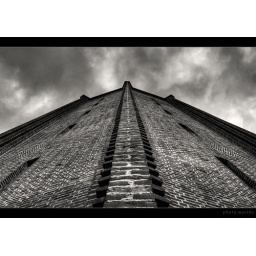
The tower has been constructed in 1927/1928. Today it is still used for drinking water supply.